House of Stolberg

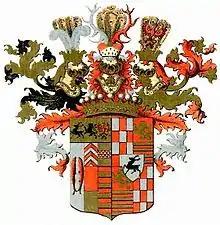
Overall coat of arms of the House of Stolberg from 1742

The House of Stolberg is an old and large German dynasty of the former Holy Roman Empire's high aristocracy ("Hoher Adel"). Members of the family held the title of "Fürst" and "Graf". They played a significant role in feudal Germany's history and, as a mediatized dynasty, enjoyed princely privileges until the collapse of the German Empire in 1918. The house has numerous branches.